Church of Nuestra Señora de la Mayor, Soria

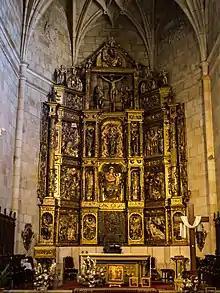
Altarpiece

Significantly reconstructed in the 19th century to prevent imminent ruin, the church was subsequently declared a national monument in 1929.